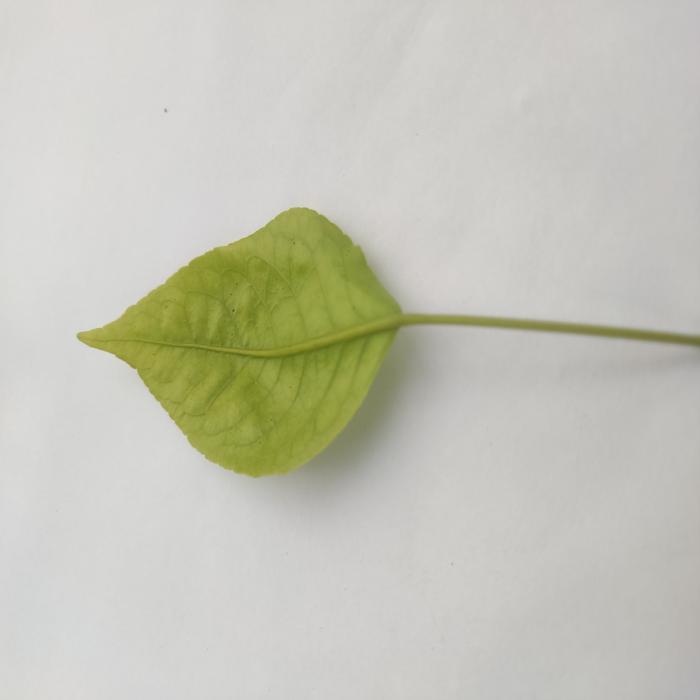
Crop: Aegle Marmelos
Leaf condition: Cercospora_Leaf